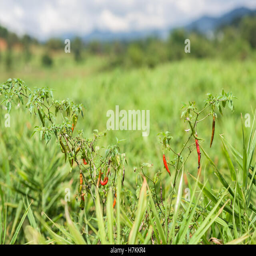
chilly peppers on the field